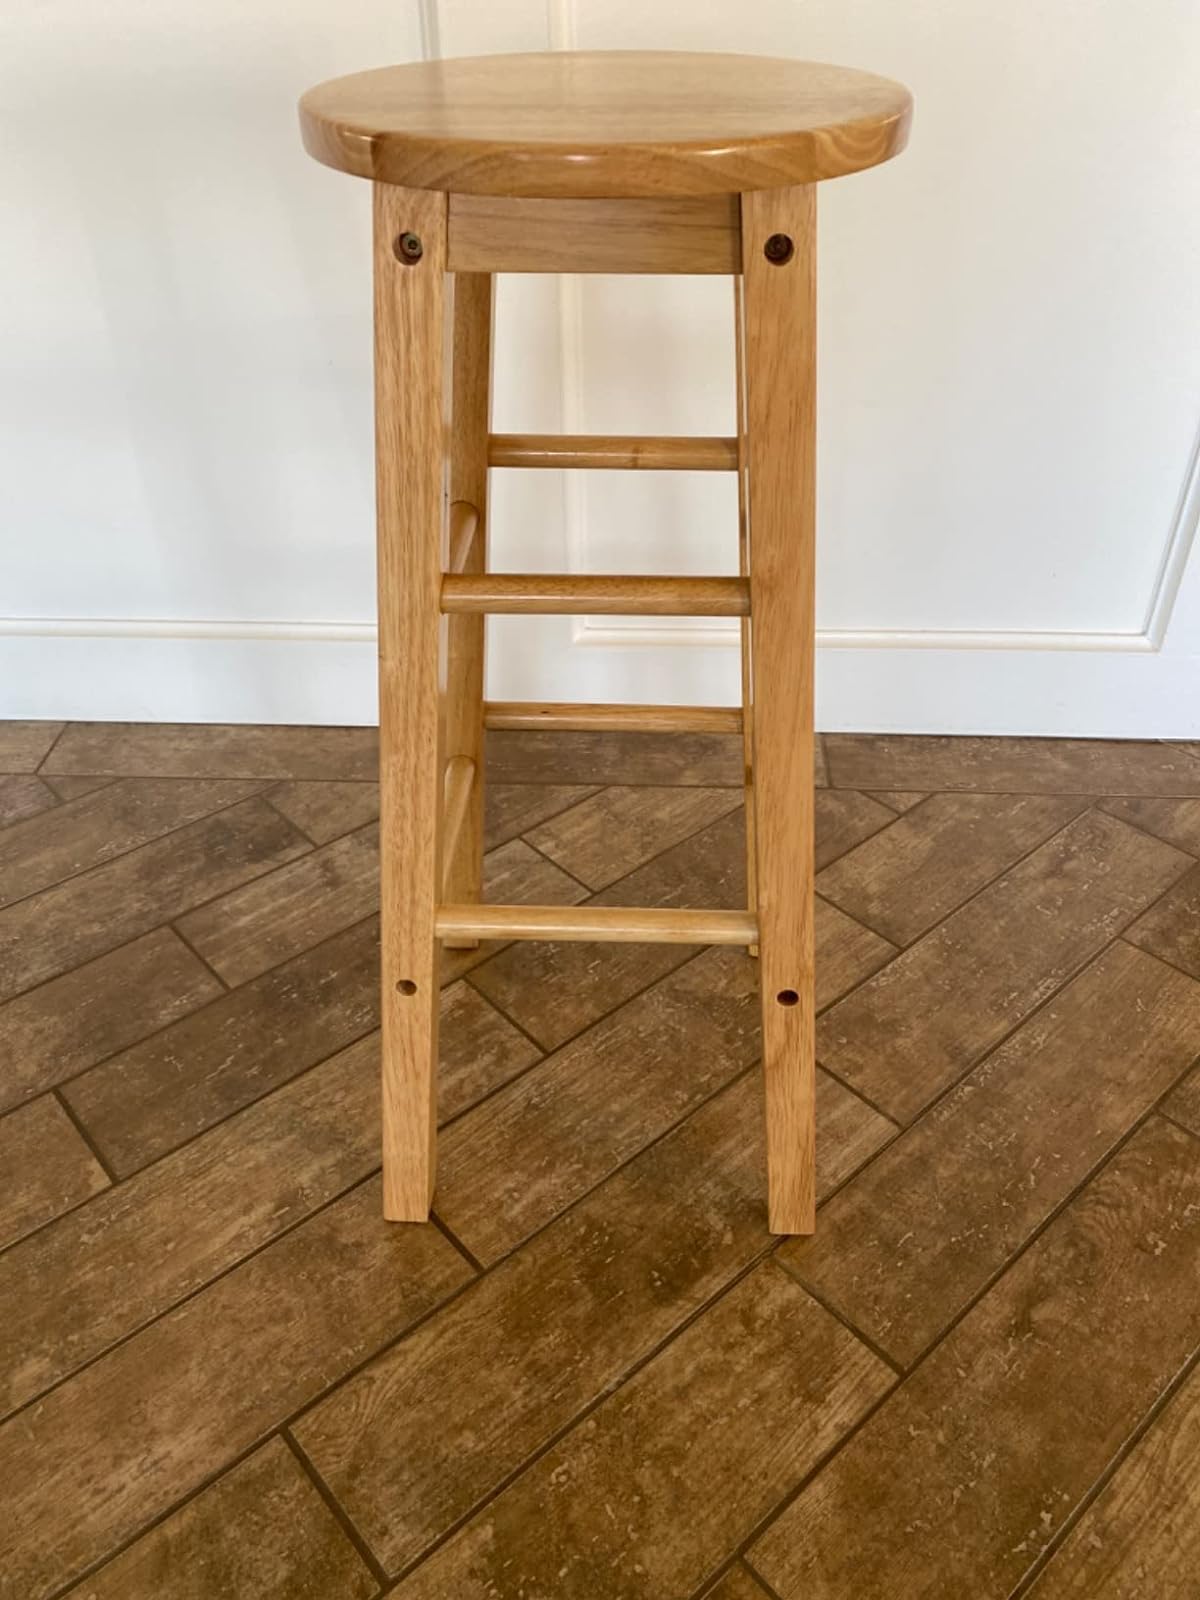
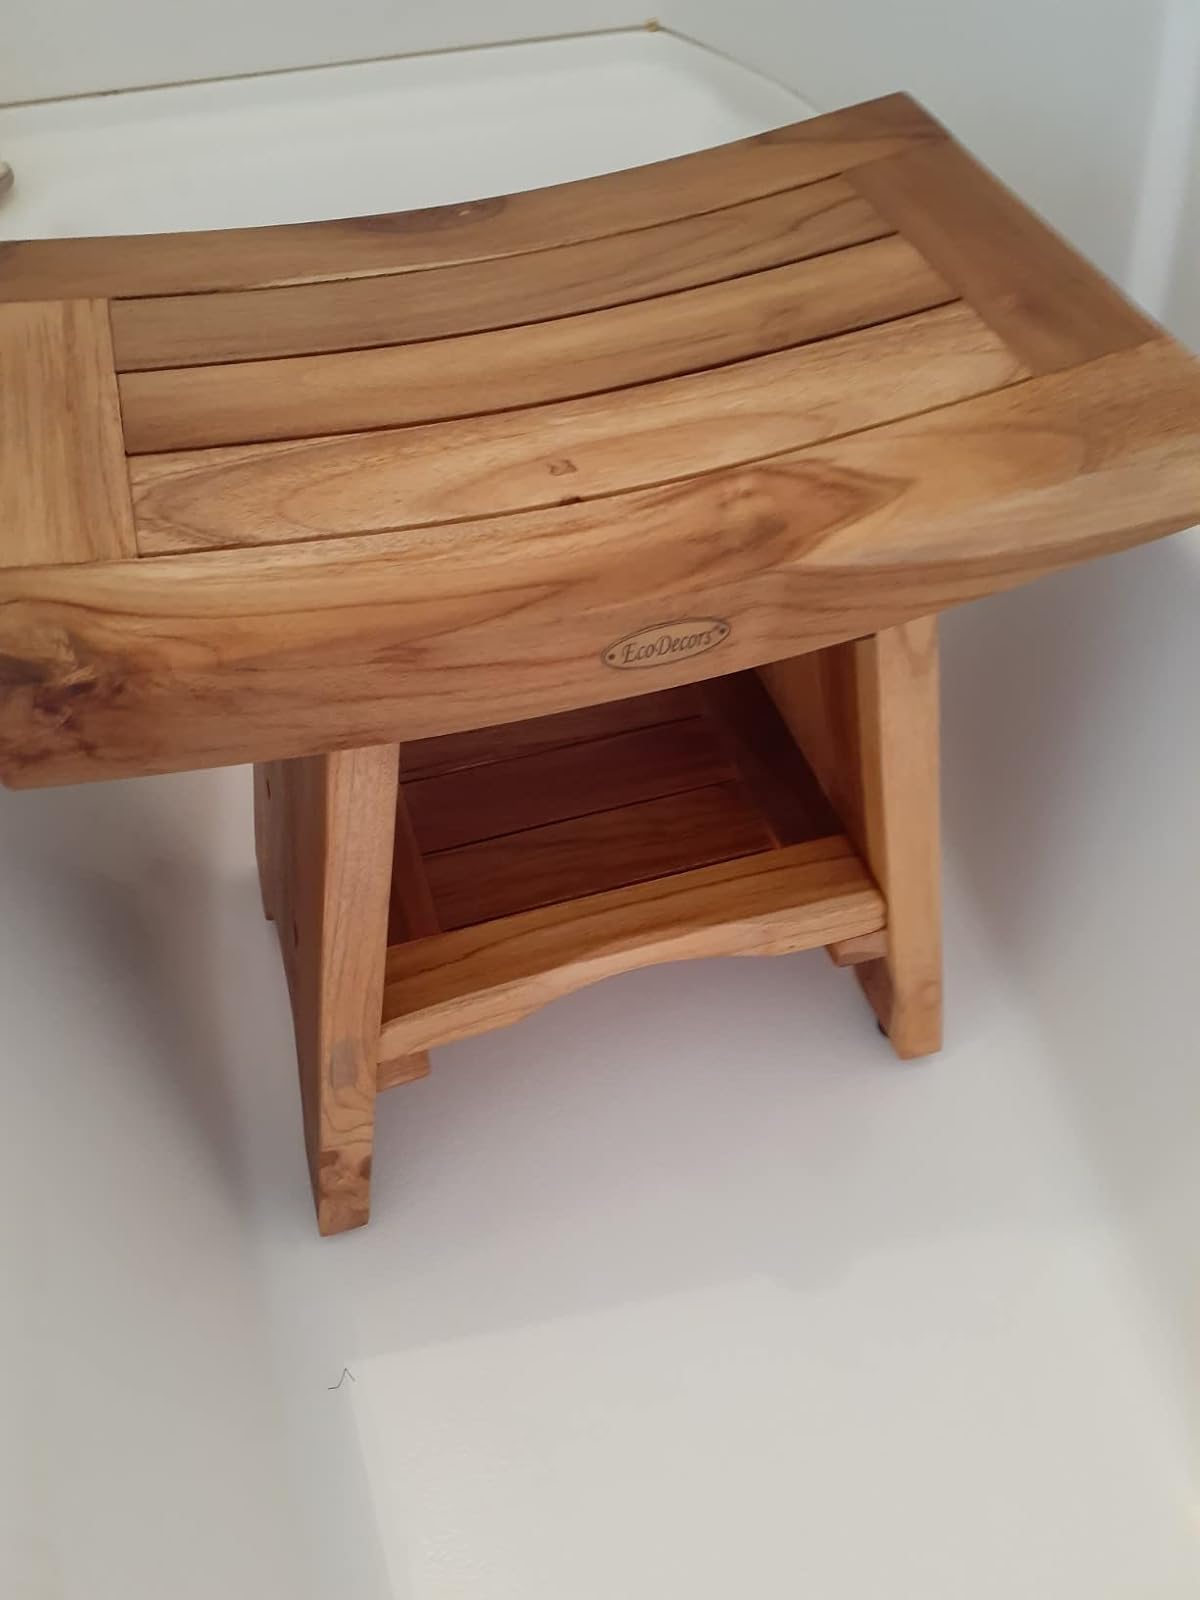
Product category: stool
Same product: no